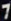
Number: 7